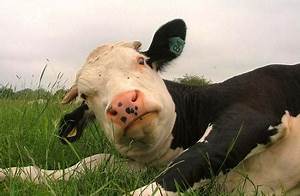
Label: mucca